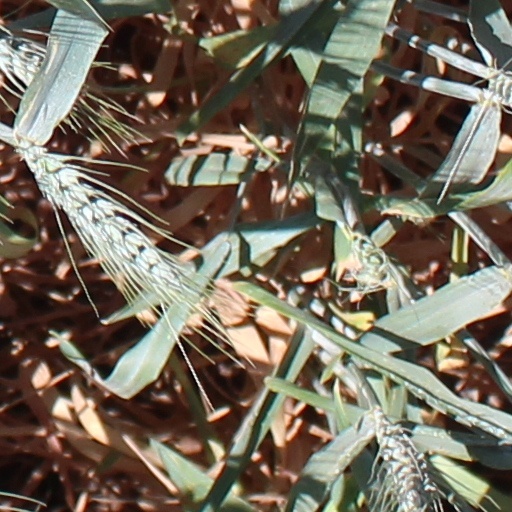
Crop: wheat